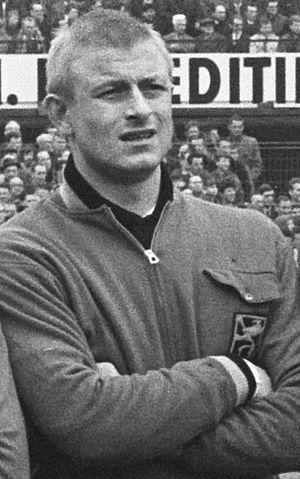
Jean-Marie Trappeniers ou Jean Trappeniers est un footballeur belge, né le 13 janvier 1942 à Vilvorde et mort le 2 novembre 2016.